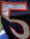
Number: 5